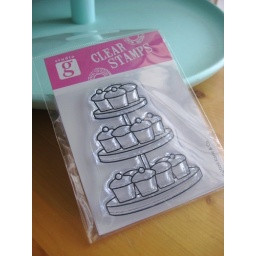
mount on a clear block and use with your favorite inks. new in package.